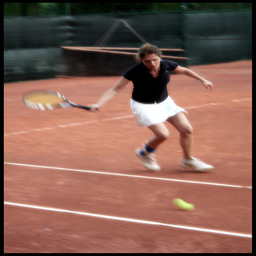
A woman chasing after a tennis ball with a racquet.
Woman is getting ready to swing at a tennis ball
No matter how hard she tries, that tennis ball can't be hit.
A woman on a tennis court with a racquet.
a female tennis player is playing tennis